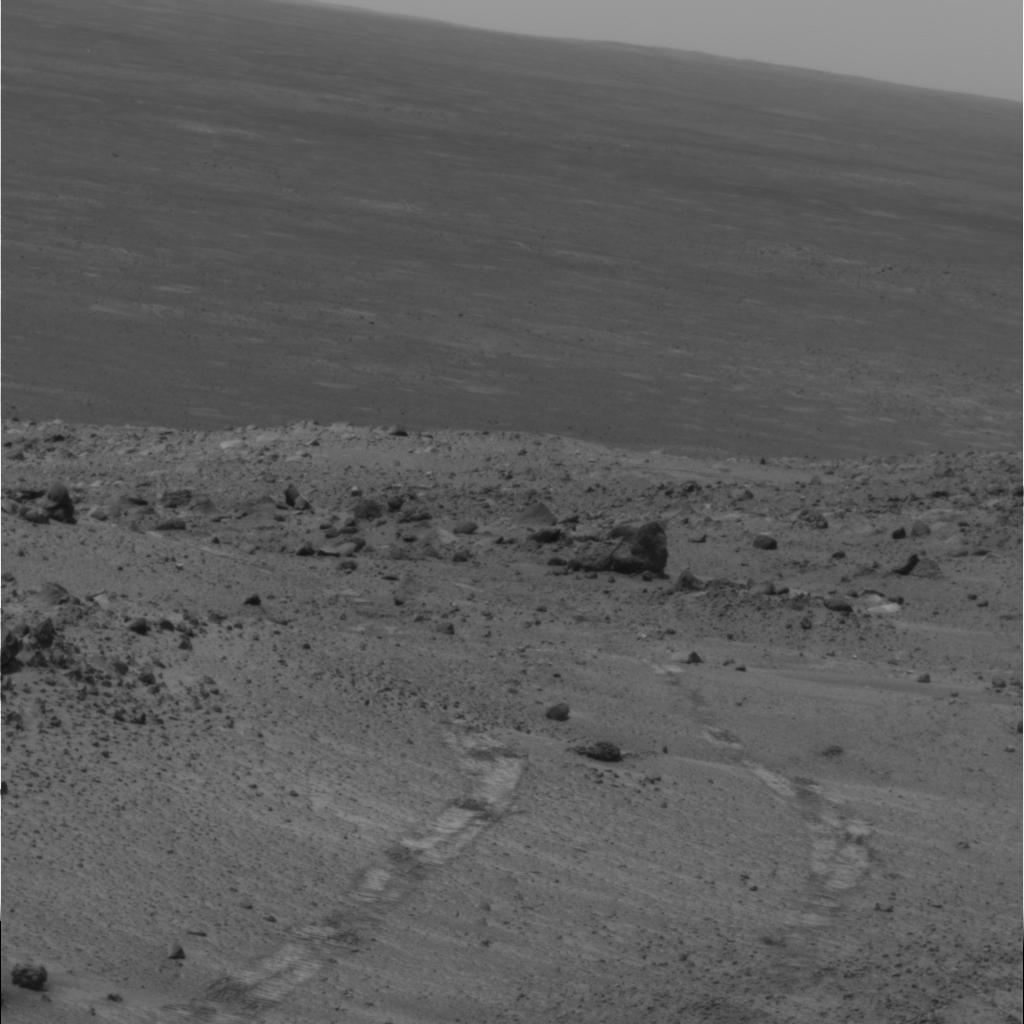
Surface features visible: Rover Tracks, Rock Outcrops, Float Rocks, Bright Soil, Soil, Distant Vista, Sky